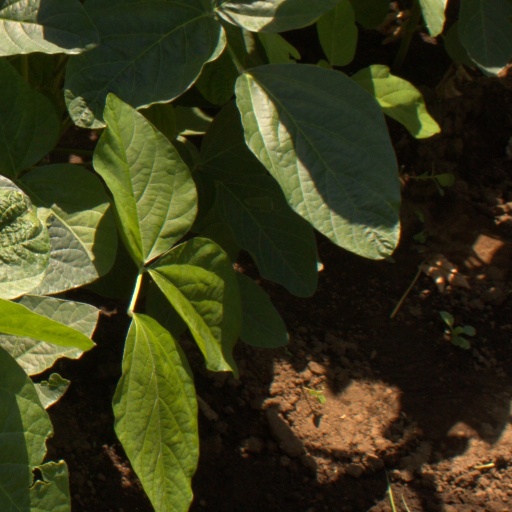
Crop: soybean